Lakhish River

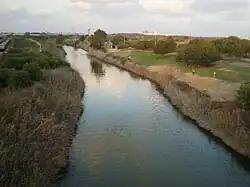
Lakhish river in Ashdod

Lakhish River ("Naḥal Lakhish") is a river in Israel that flows into the Mediterranean Sea at the city of Ashdod. It is also known as Wadi Kabiba (inland section) and Wadi Sukhrir (Ashdod section) in Arabic.